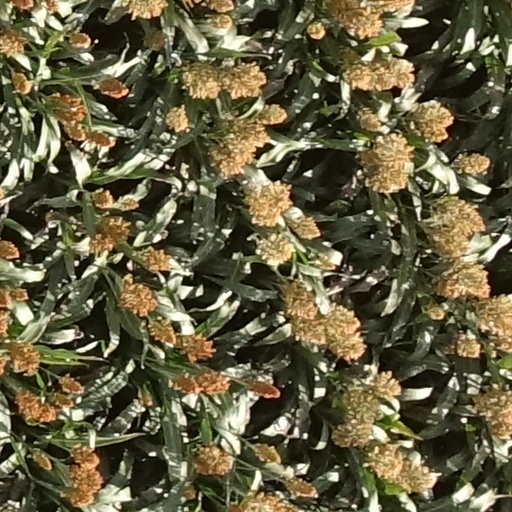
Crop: sorghum